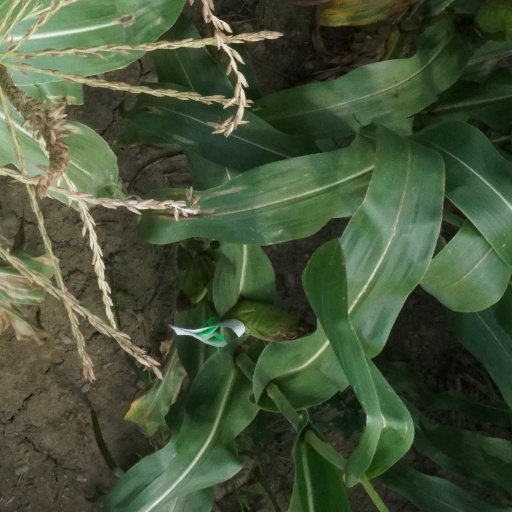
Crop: maize; corn